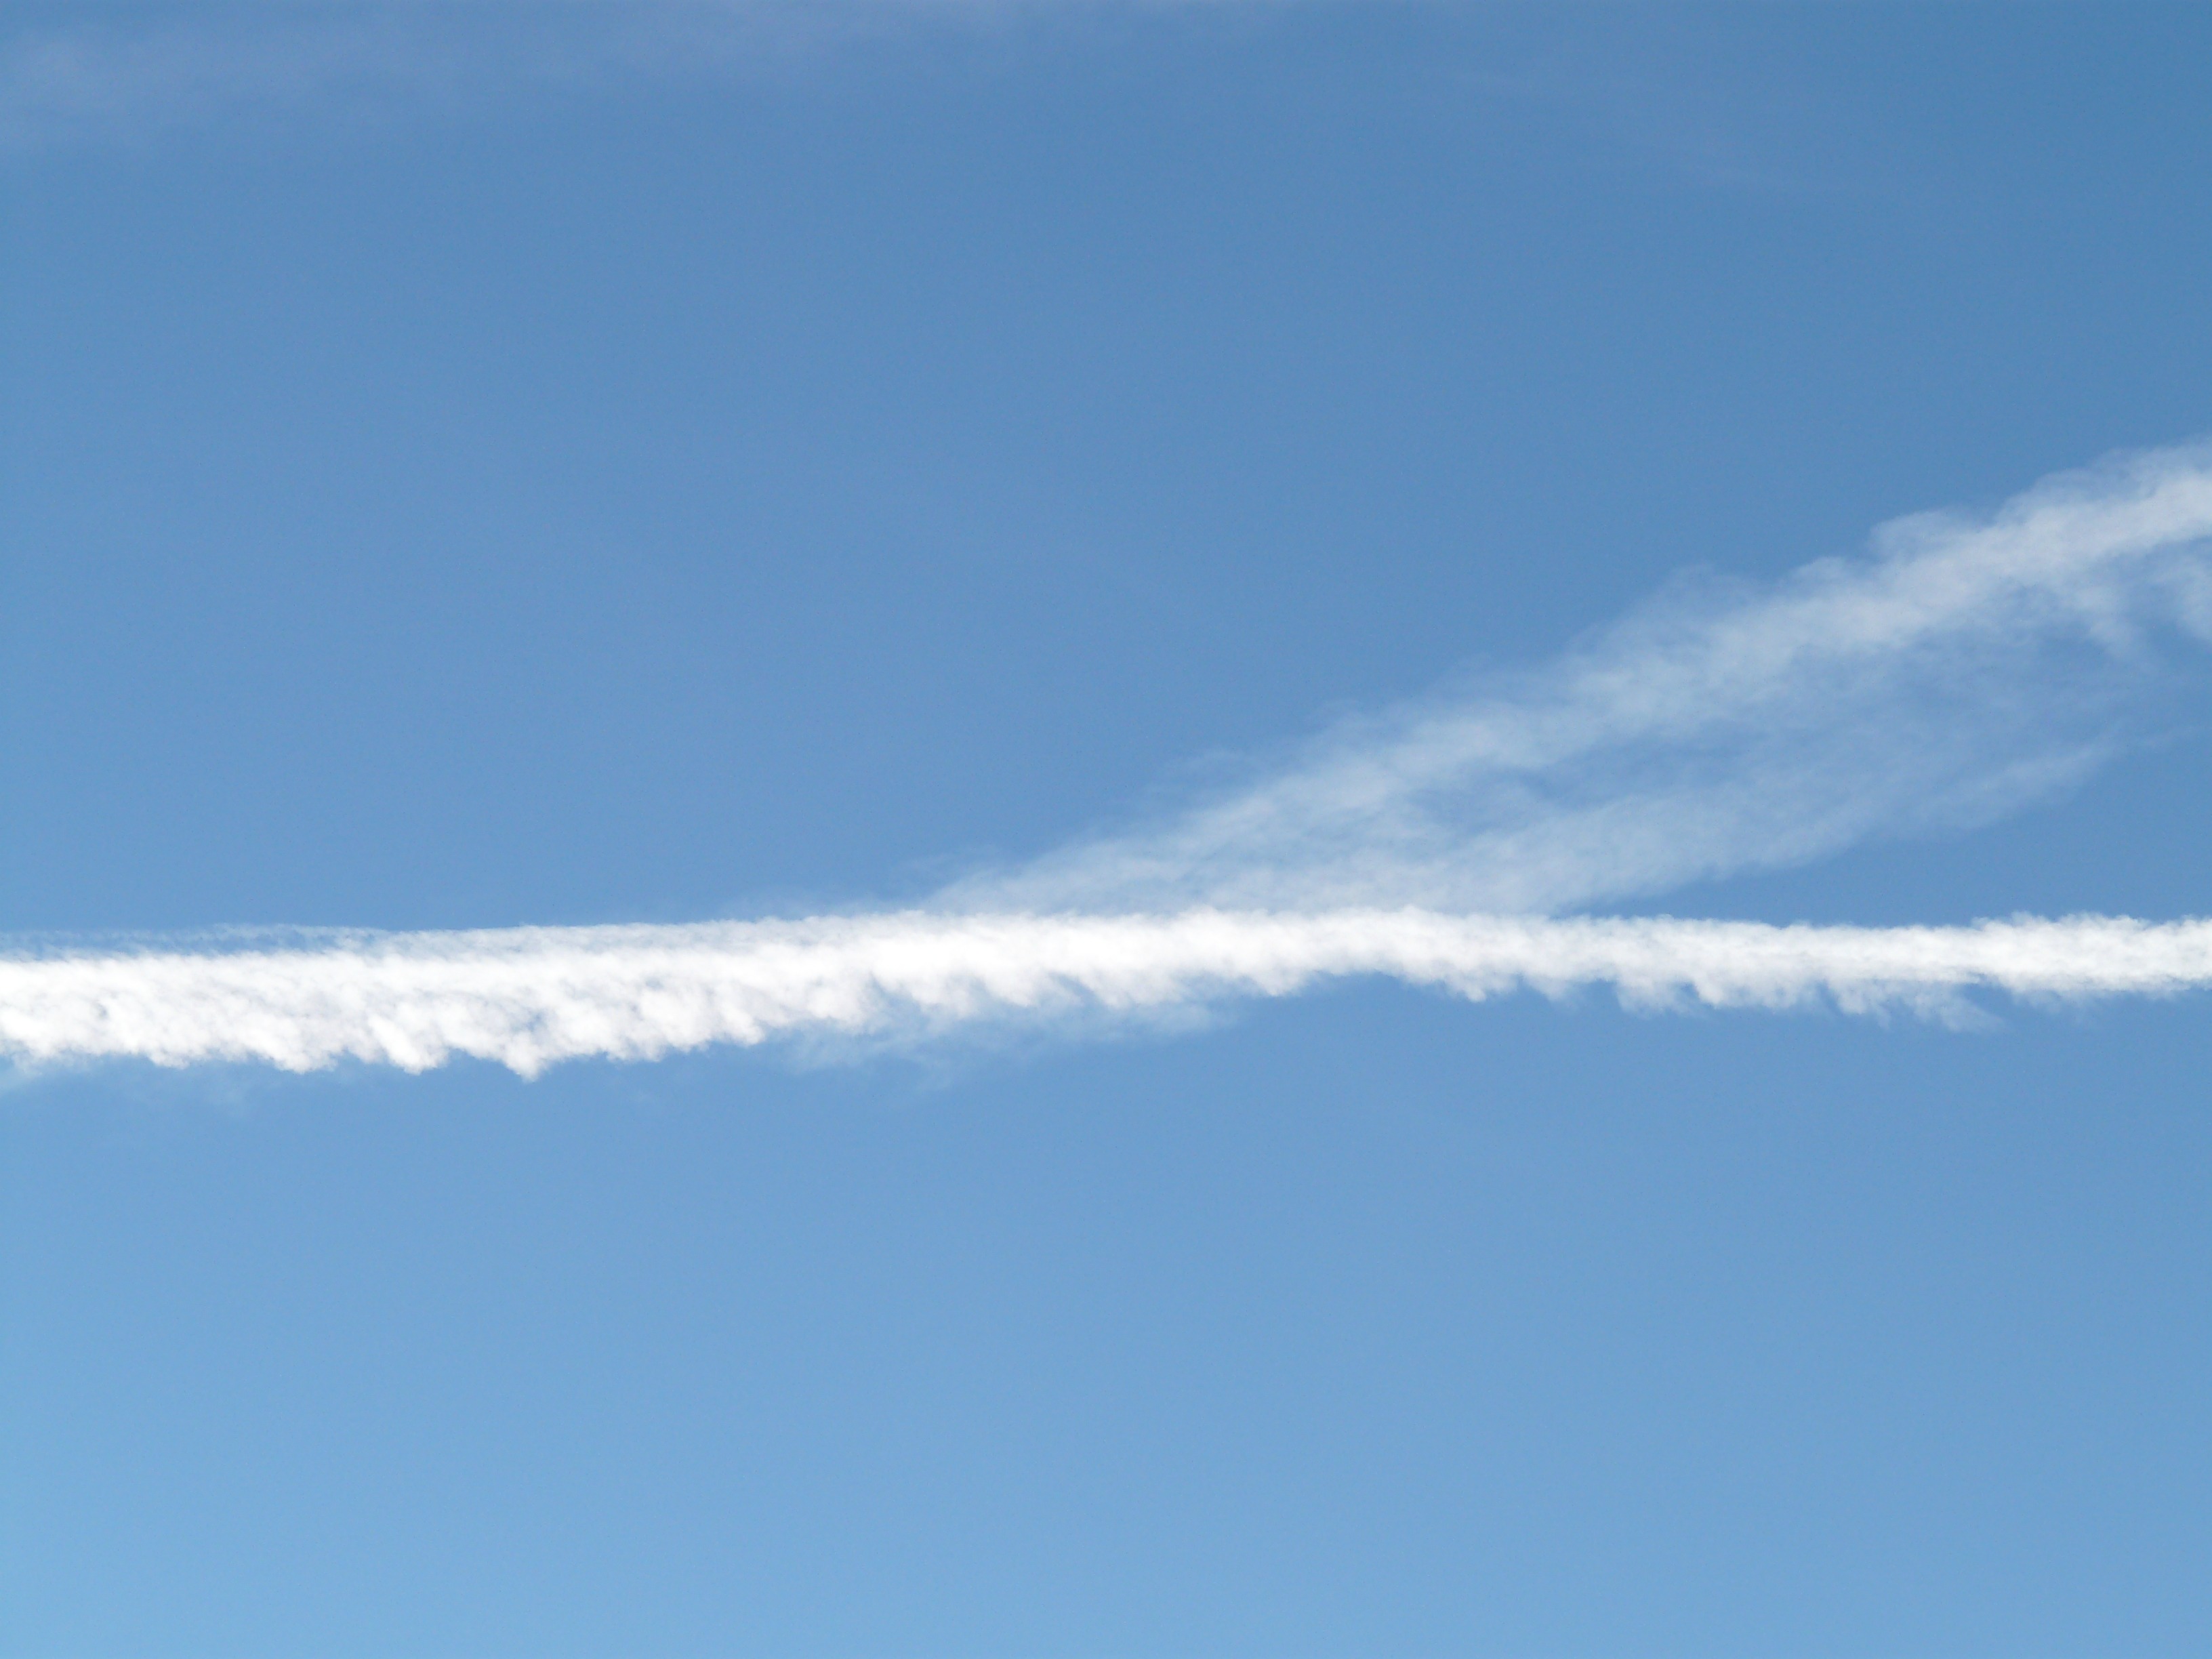
horizon, cloud, sky, air, wind, atmosphere, fly, travel, aircraft, cumulus, blue, clouds, contrail, meteorological phenomenon, atmosphere of earth